Harry Winston, Inc.

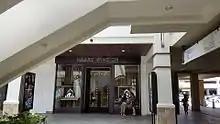
Harry Winston store at Ala Moana Center in Honolulu, Hawaii.

The company bought the flawless blue diamond The Winston Blue on 15May 2014.